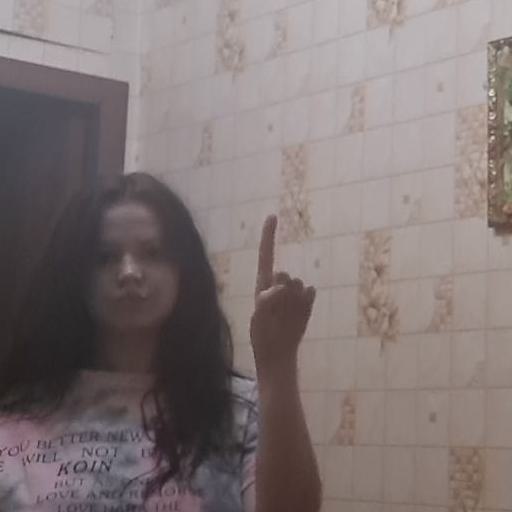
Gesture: one